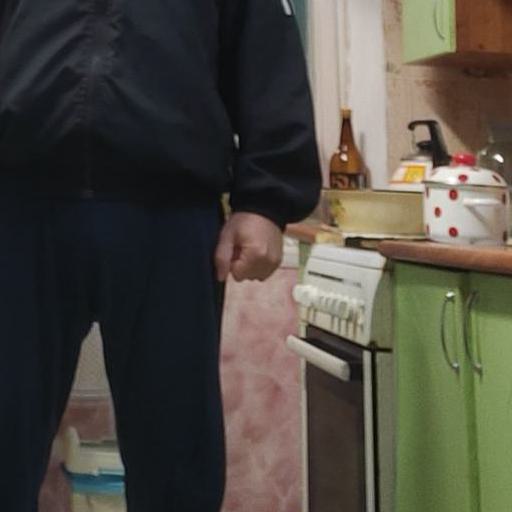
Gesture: no_gesture